Pyramidal carbocation

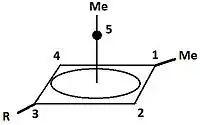
An example of the monovalent carbocation

A pyramidal carbocation is a type of carbocation with a specific configuration. This ion exists as a third class, besides the classical and non-classical ions. In these ions, a single carbon atom hovers over a four- or five-sided polygon, in effect forming a pyramid. The four-sided pyramidal ion will carry a charge of 1+, and the five-sided pyramid will carry 2+. In the images ("at upper right)", the black spot on the vertical line represents the hovering carbon atom.